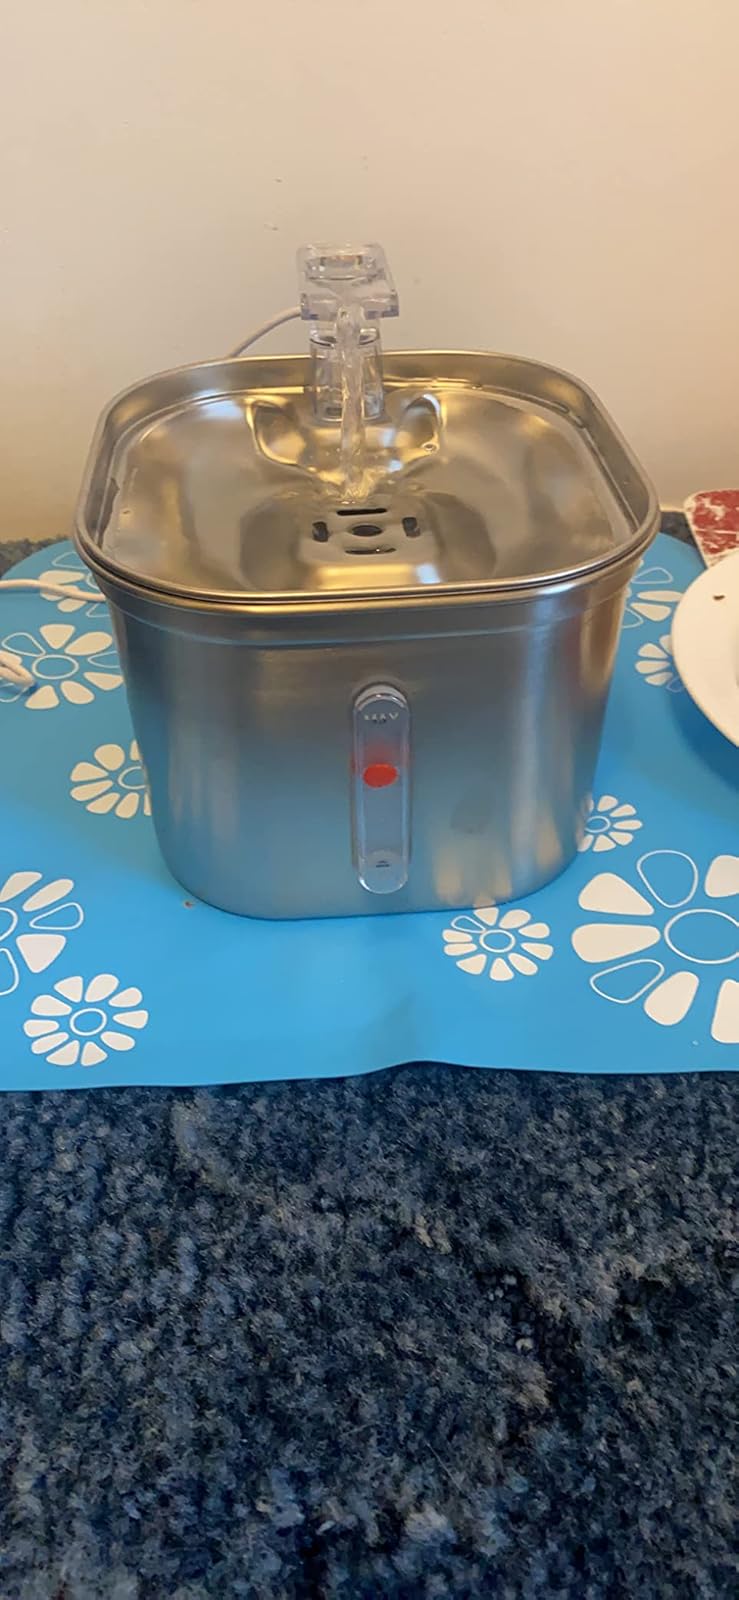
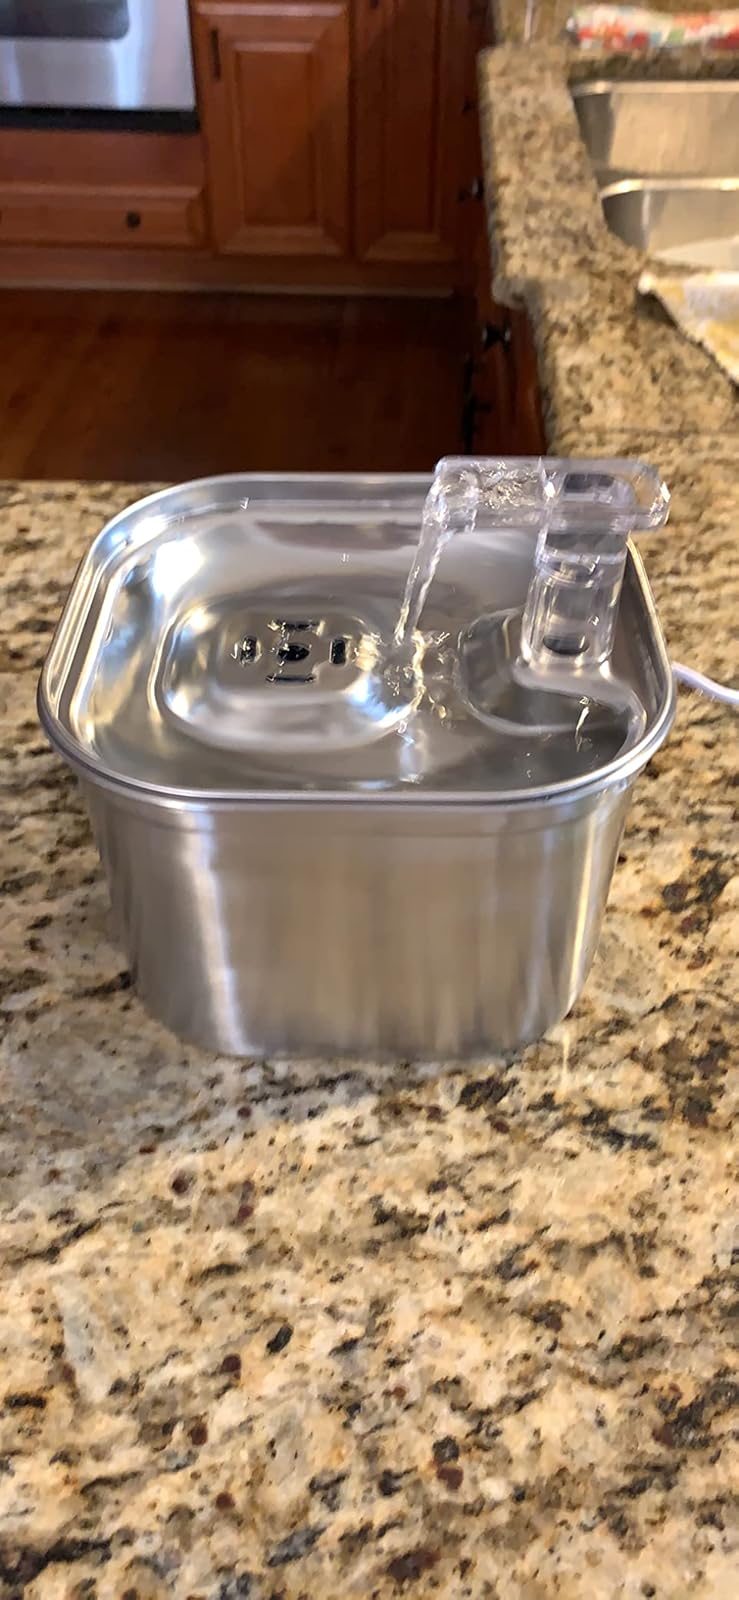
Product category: items_bowl
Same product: yes